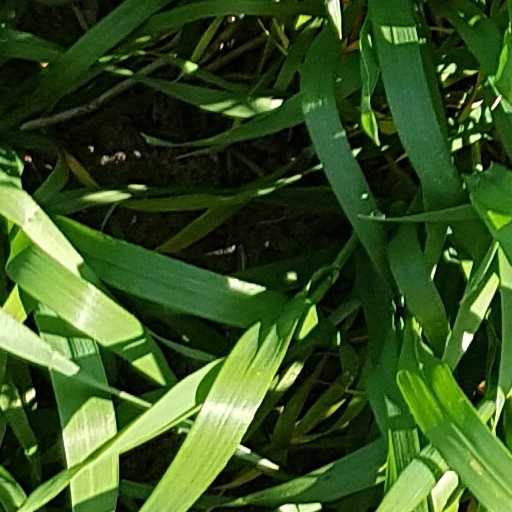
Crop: wheat